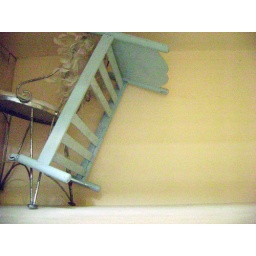
A broken old doll bed and an art chair in storage. taken for the July Monthly Scavenger hunt